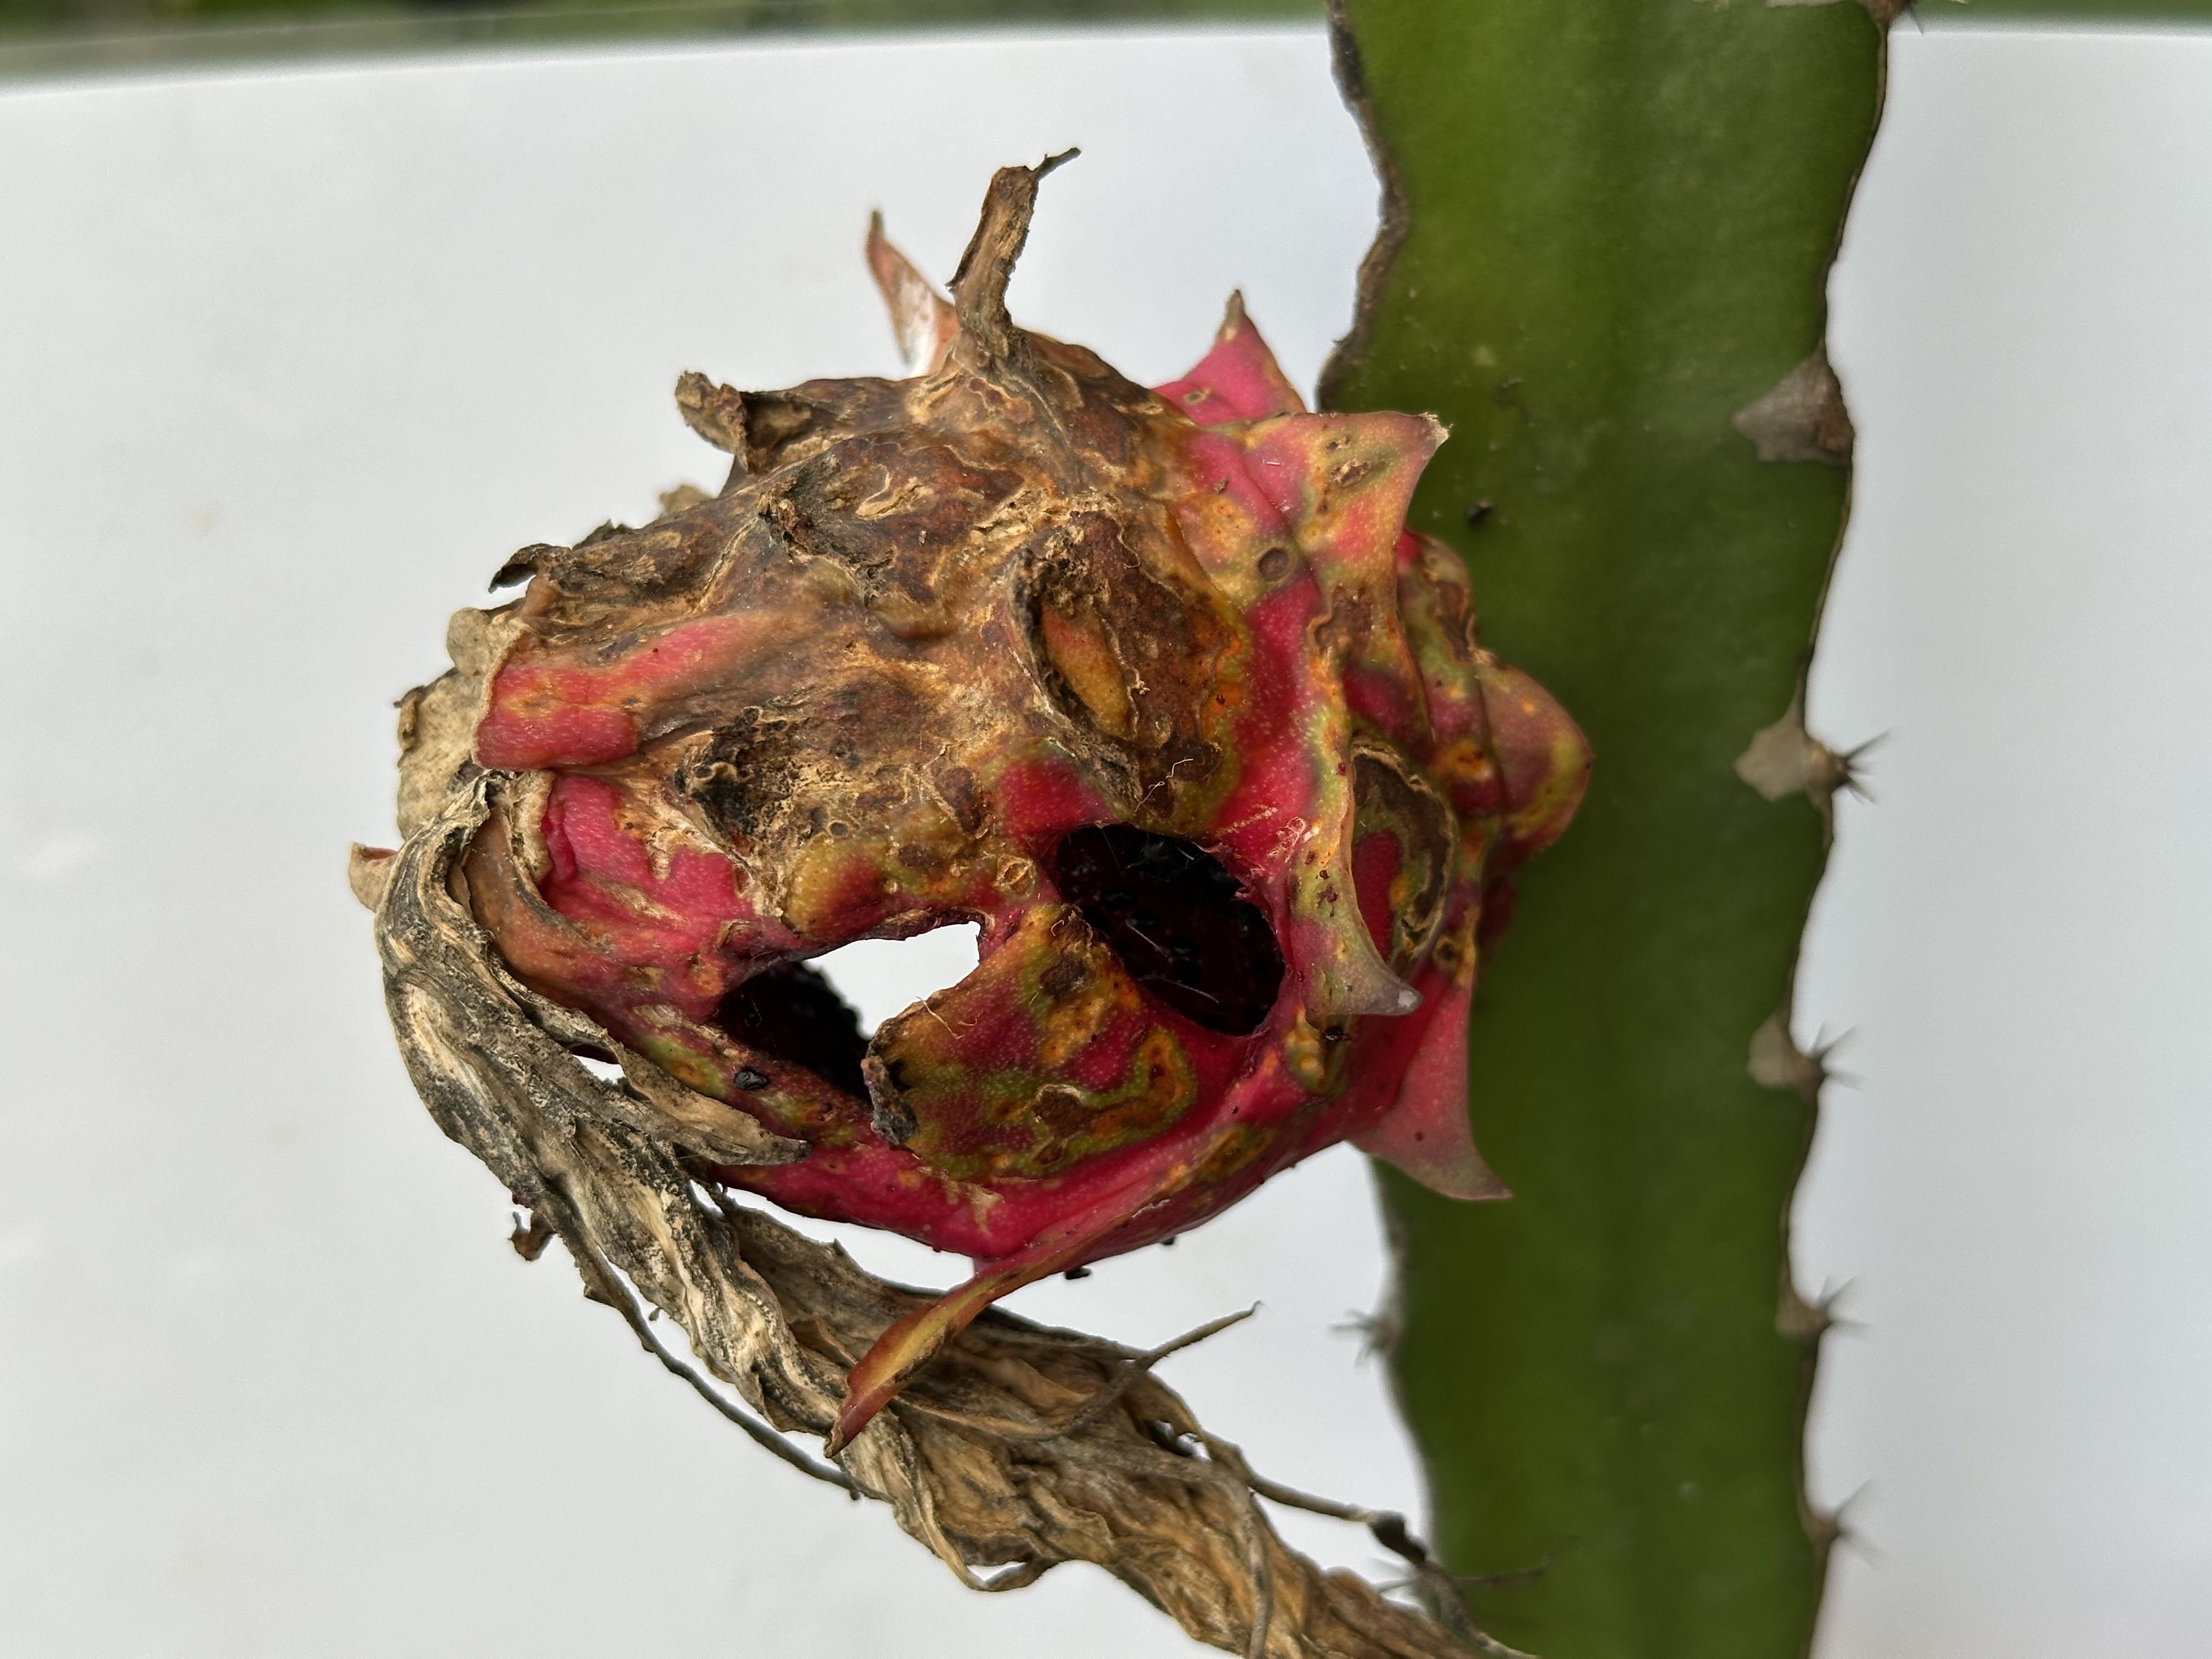
Label: Bad fruit